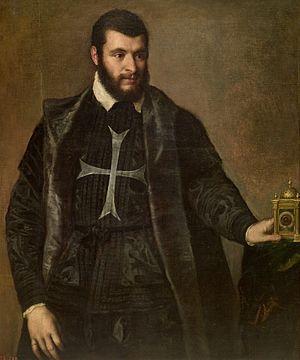
Tiziano Vecellio, Tiziano Vecelli ou Tiziano da Cador, plus communément appelé Titien ou le Titien en français, né vers 1488 à Pieve di Cadore, mort le 27 août 1576 à Venise, est un peintre et graveur italien de l'école vénitienne, auteur d'une importante œuvre picturale. Il est considéré comme un des plus grands portraitistes de cette époque, notamment grâce à son habileté à faire ressortir les traits de caractère des personnages.